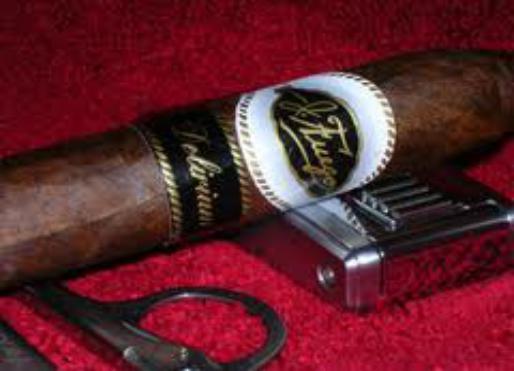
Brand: J Fuego
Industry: Necessities